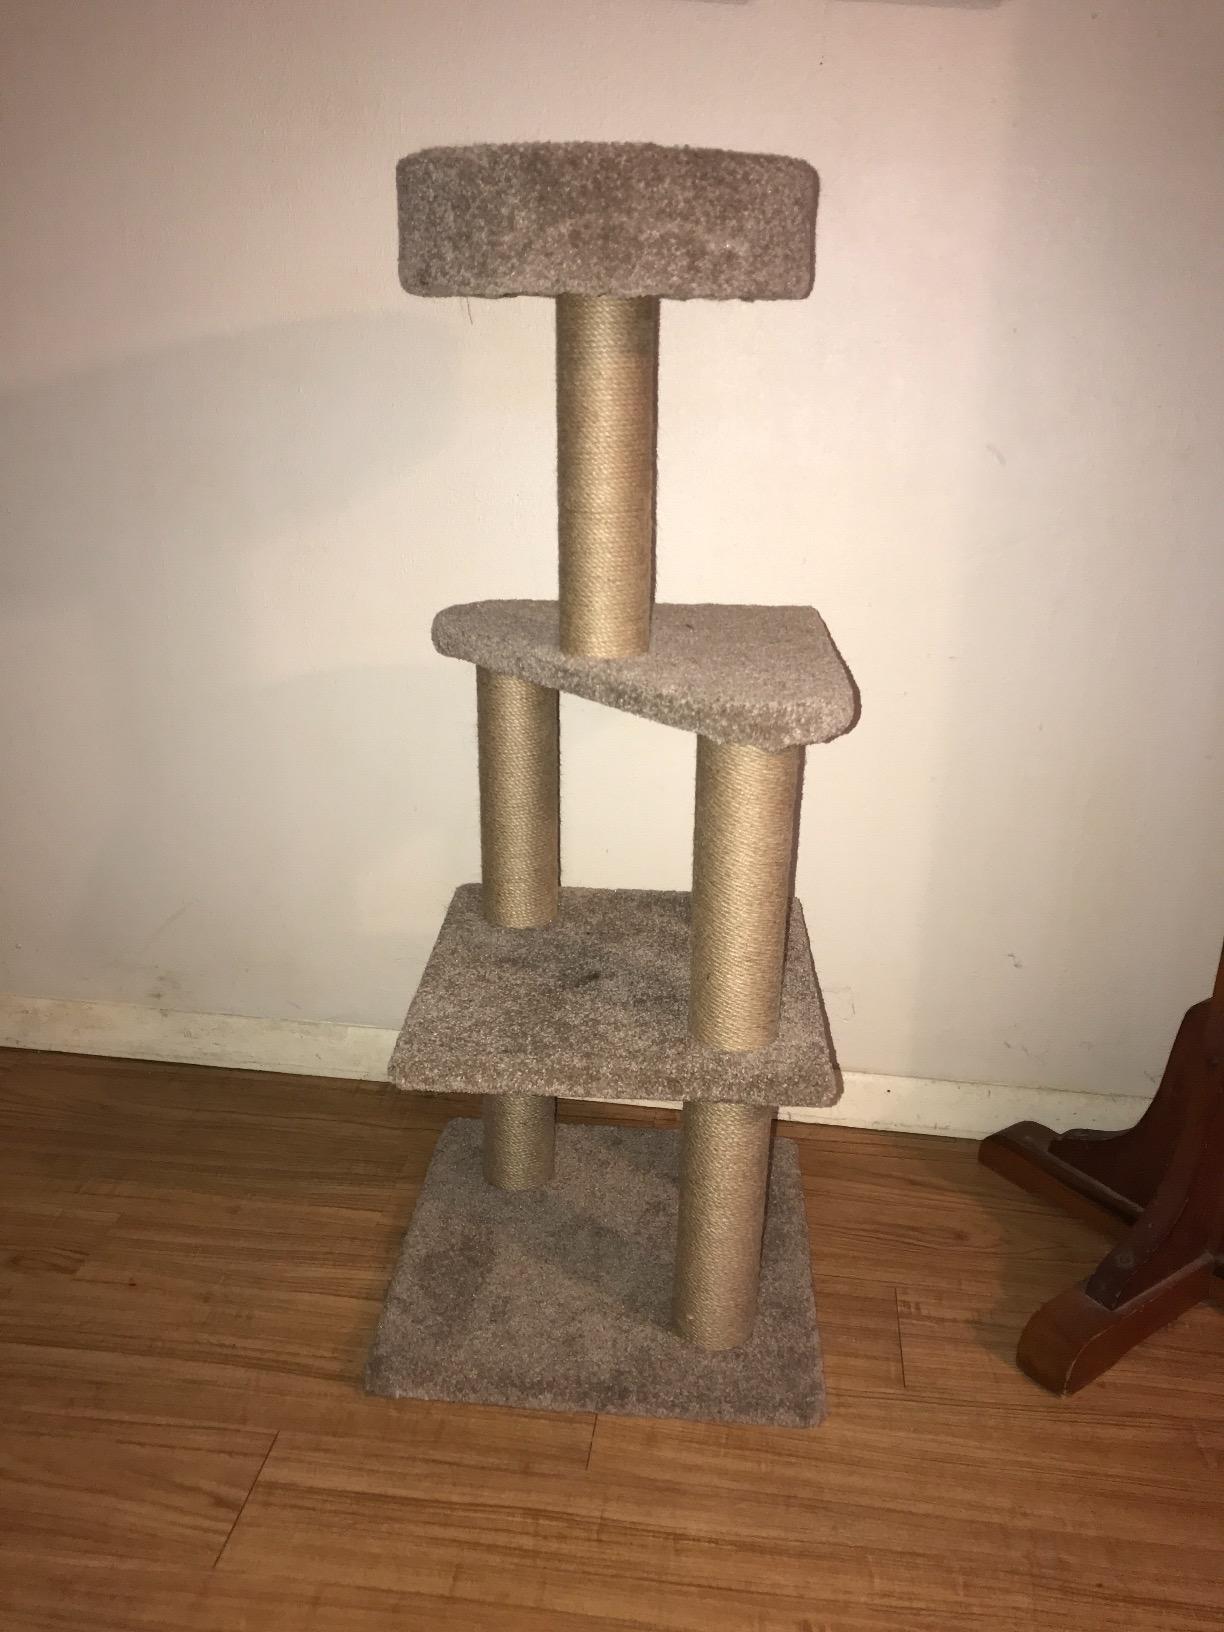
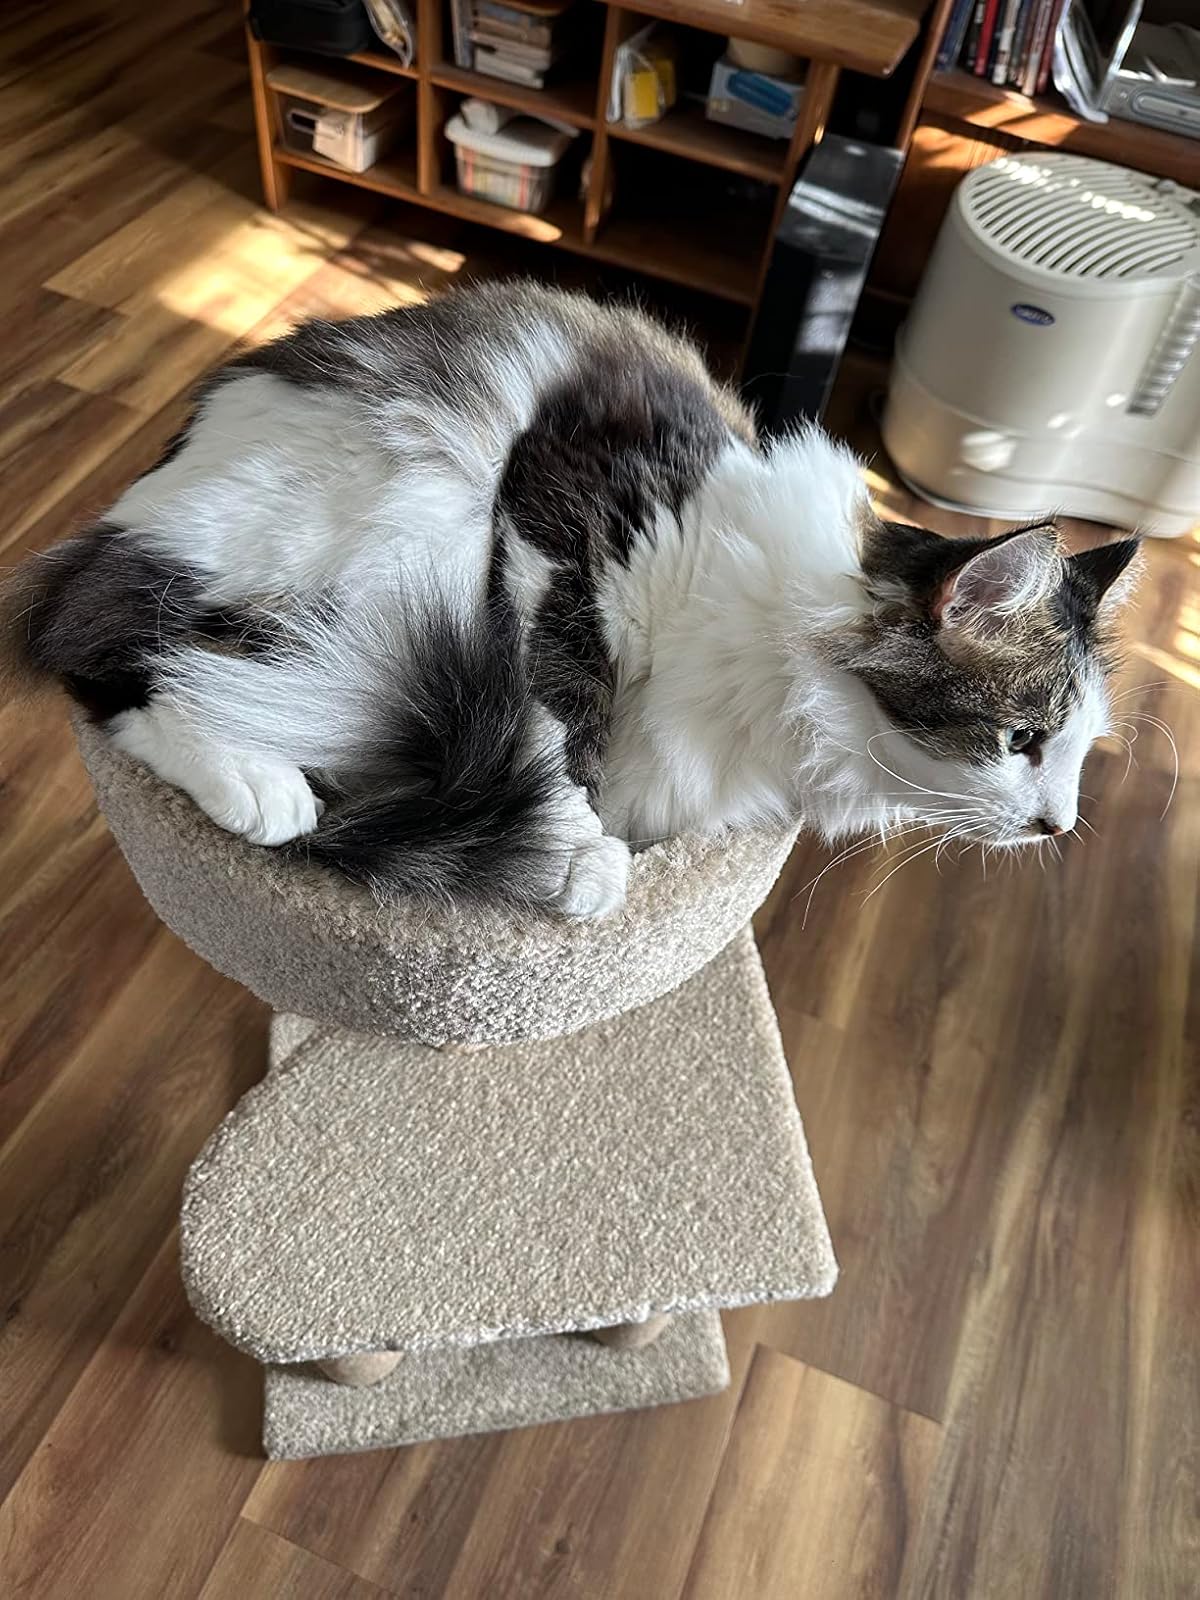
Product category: items_cat tree
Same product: no